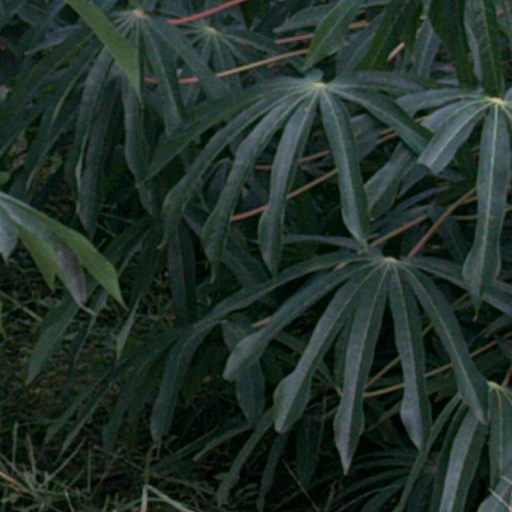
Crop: cassava